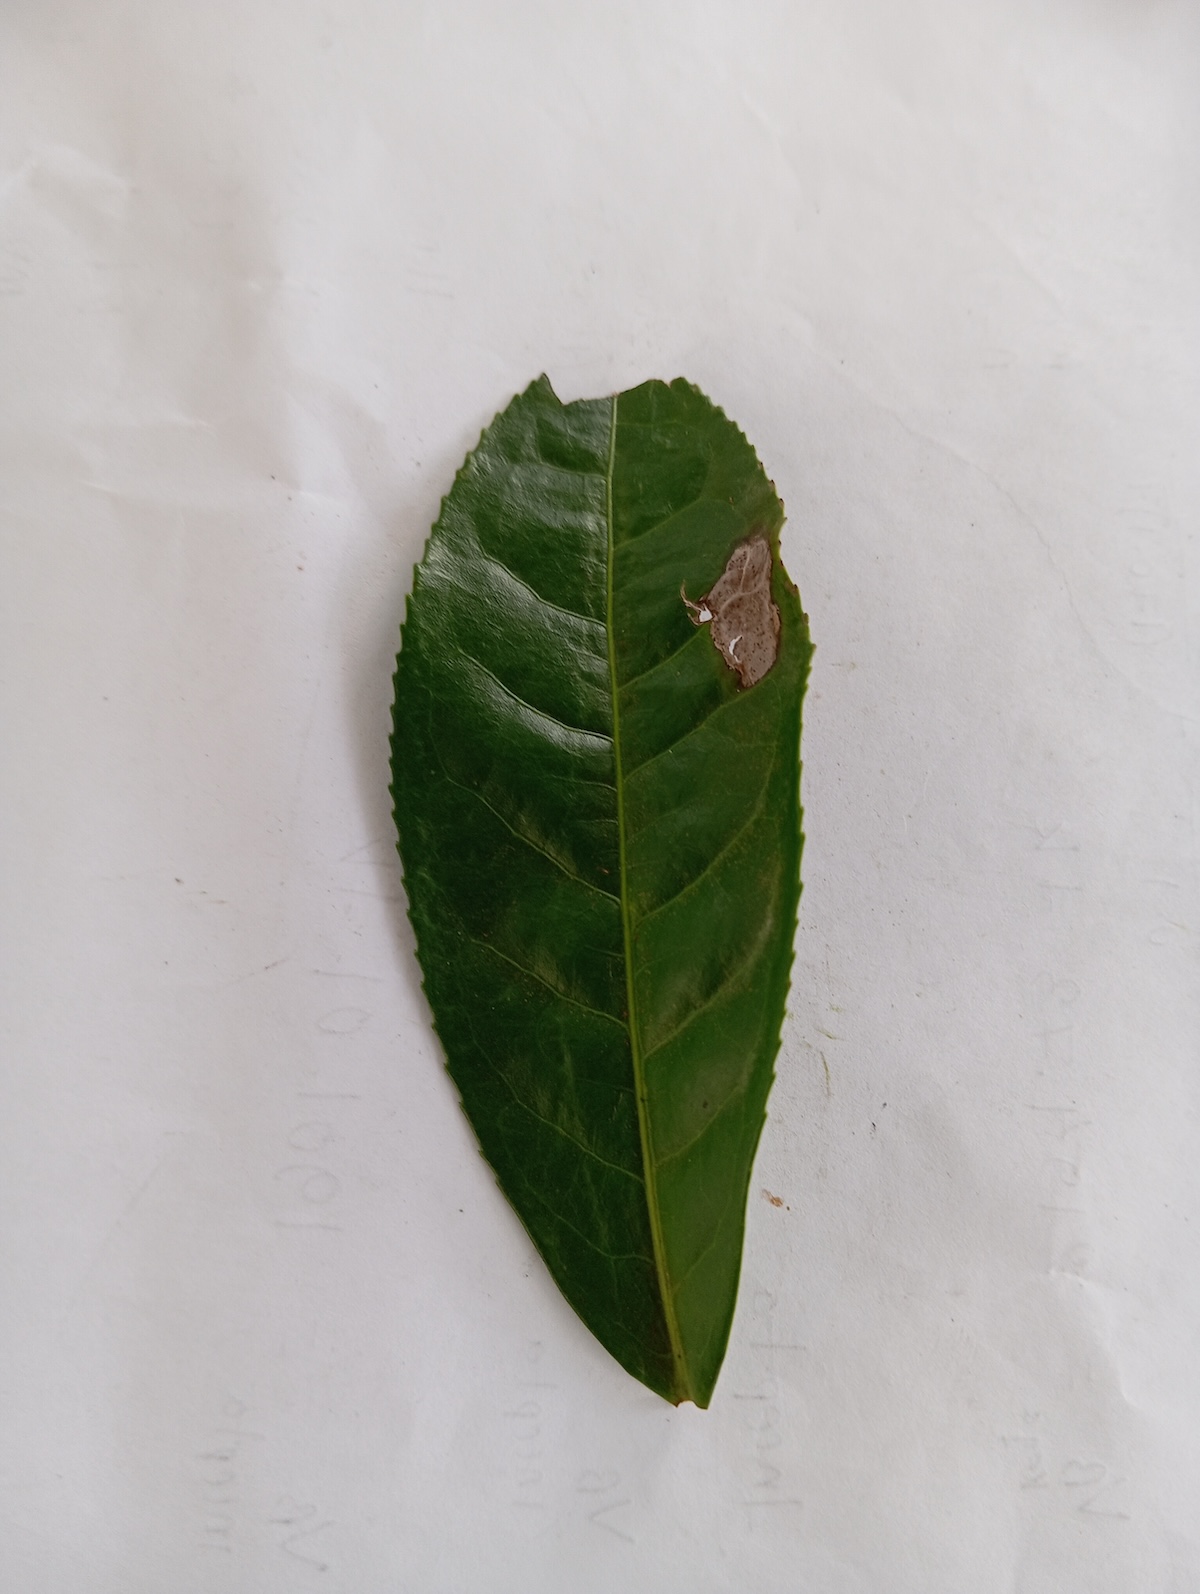
Label: Gray Blight